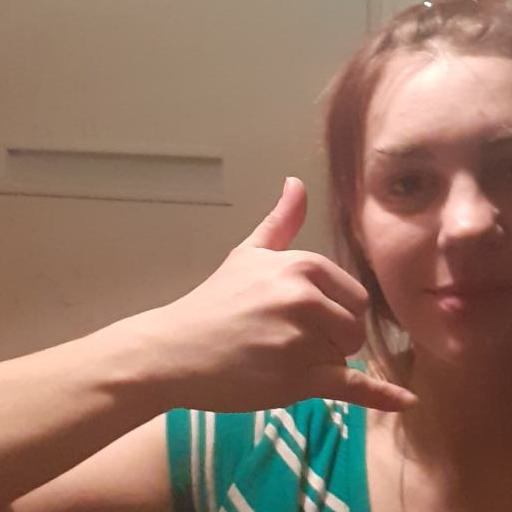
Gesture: call